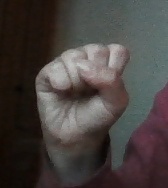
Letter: saad